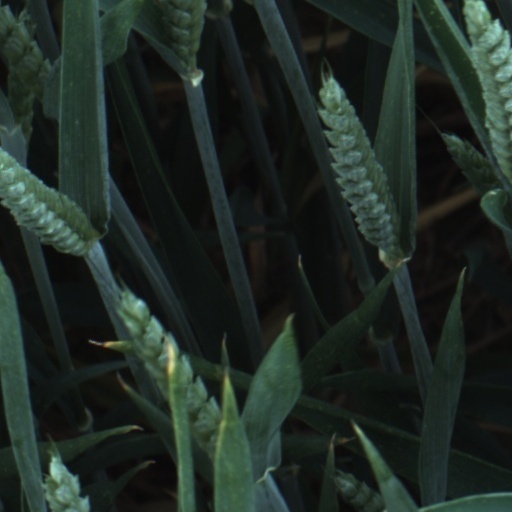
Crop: wheat